Rook (chess)

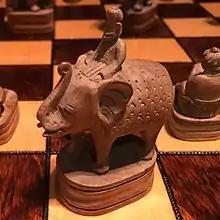
Antique Indian Mughal chess elephant made from sandalwood representing the rook

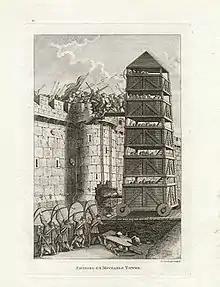
19th-century illustration of a siege tower, which the rook may be intended to represent

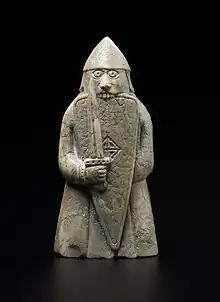
The berserker used as a rook in the Lewis chessmen

Persian war chariots were heavily armored, carrying a driver and at least one ranged-weapon bearer, such as an archer. The sides of the chariot were built to resemble fortified stone work, giving the impression of small, mobile buildings, causing terror on the battlefield.